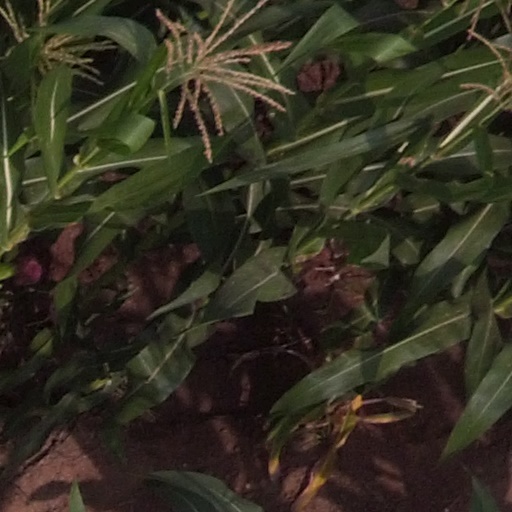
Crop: maize; corn